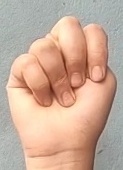
ASL sign: N